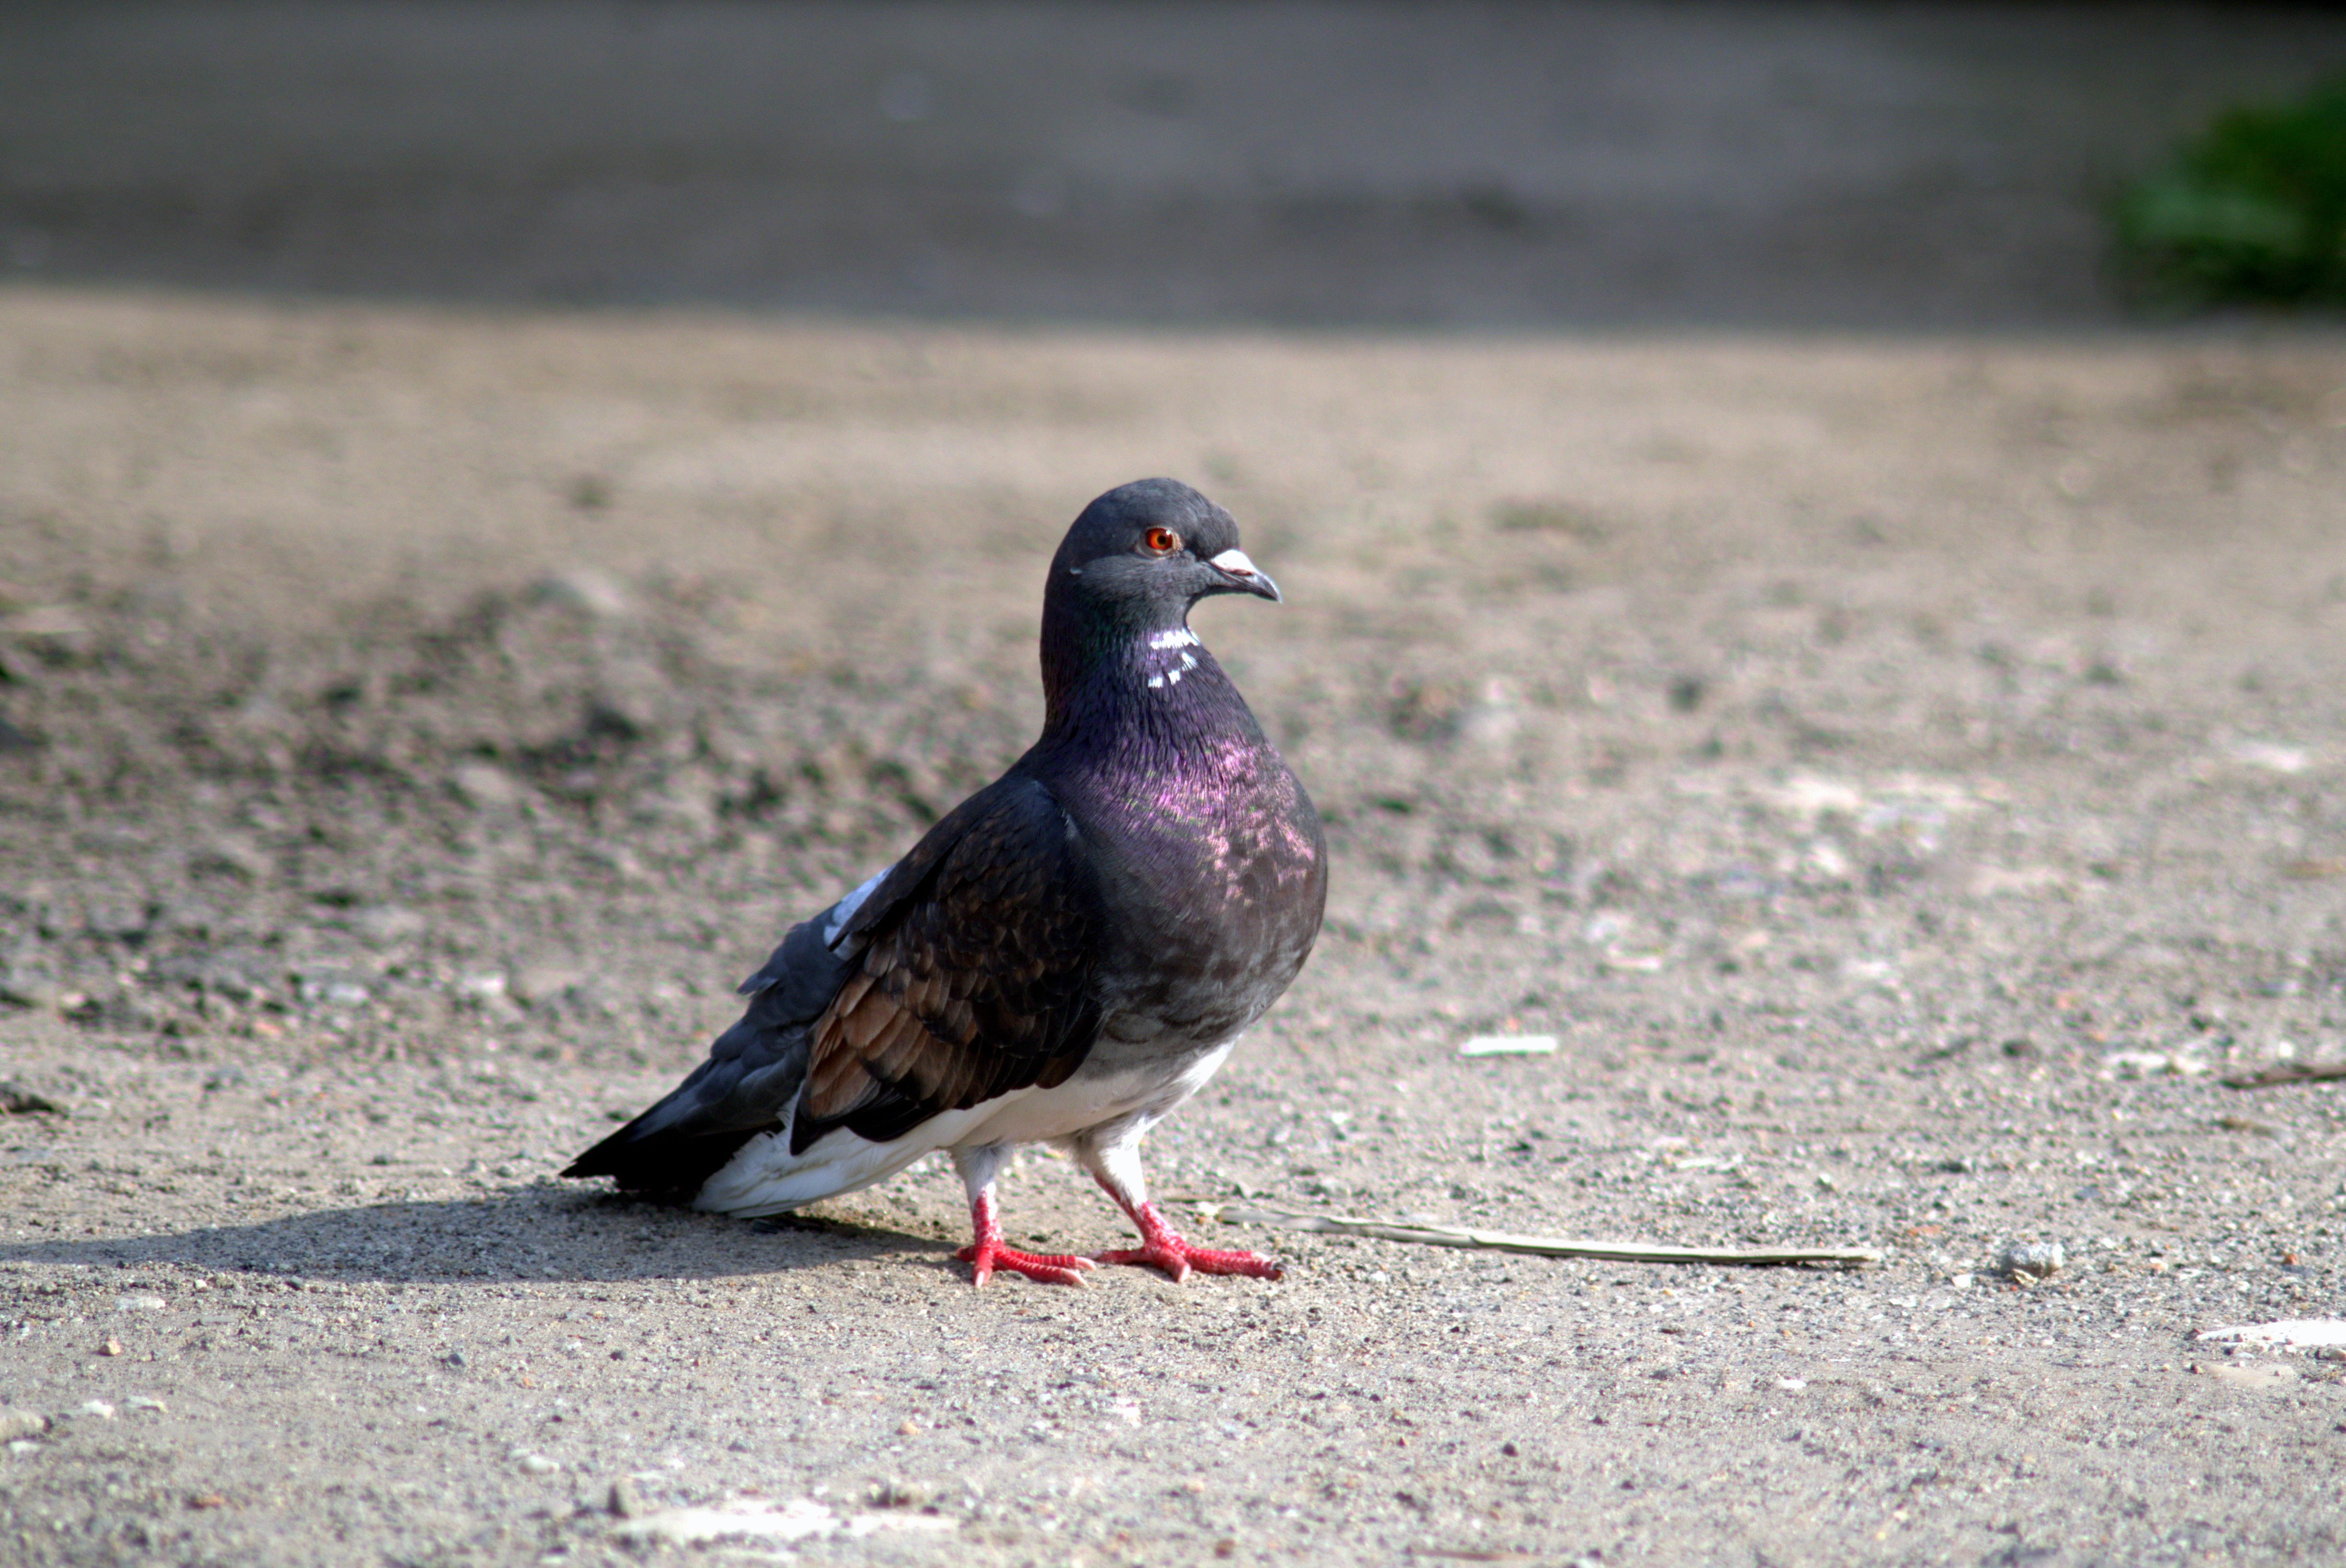
bird, pen, wildlife, beak, sitting, freedom, room, fauna, pigeons, wings, animals, gentleness, dove, vertebrate, perching bird, pigeons and doves, stock dove